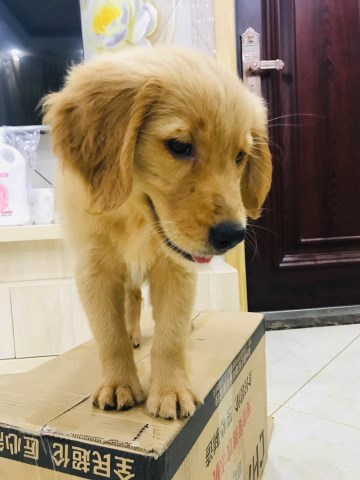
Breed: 5355-n000126-golden_retriever